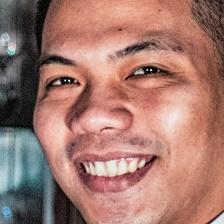
Label: faces